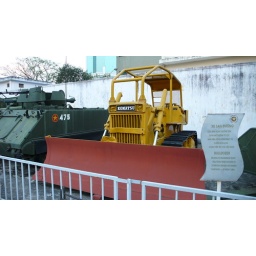
This is interesting because it was used by the Vietnamese to clear roads and was provided as aid by Cuba.